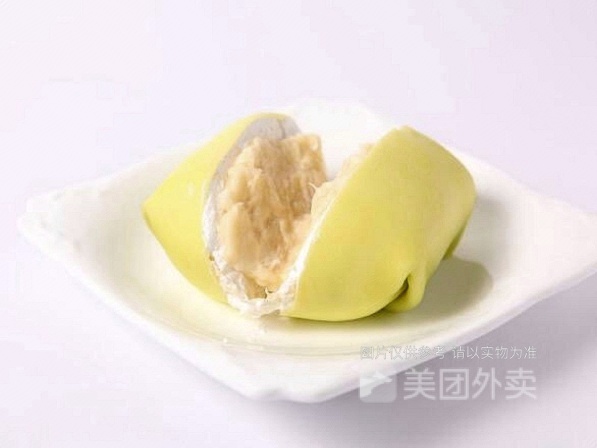
Label: Durian_pancake